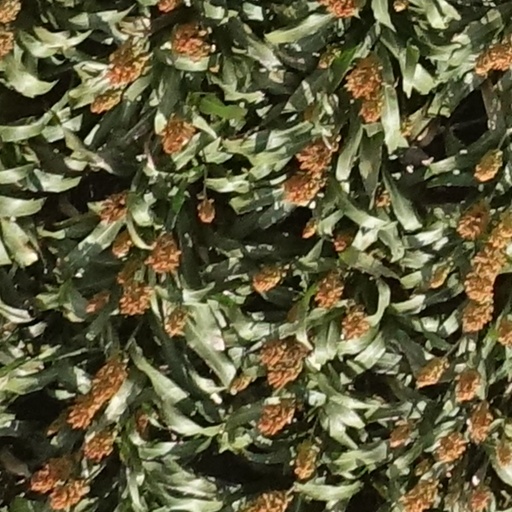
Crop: sorghum